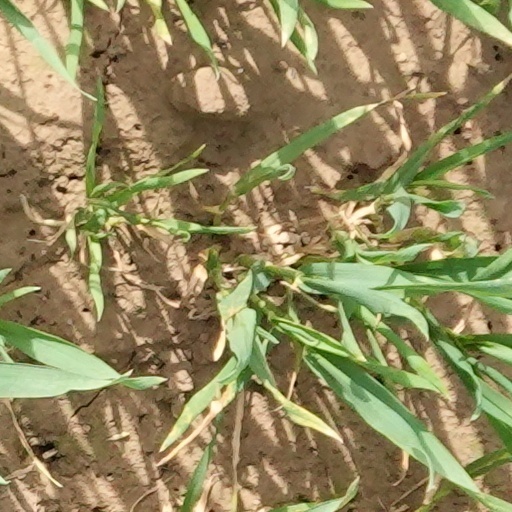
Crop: wheat